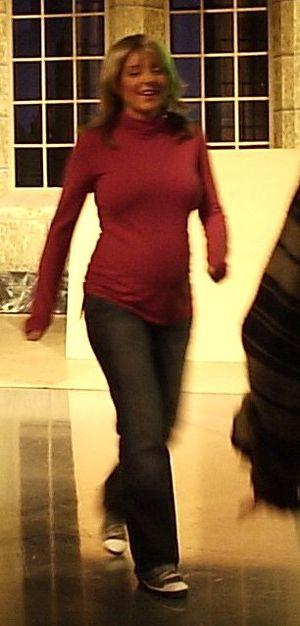
Jessica Holmes est une actrice et scénariste canadienne née le 29 août 1973 à Ottawa.